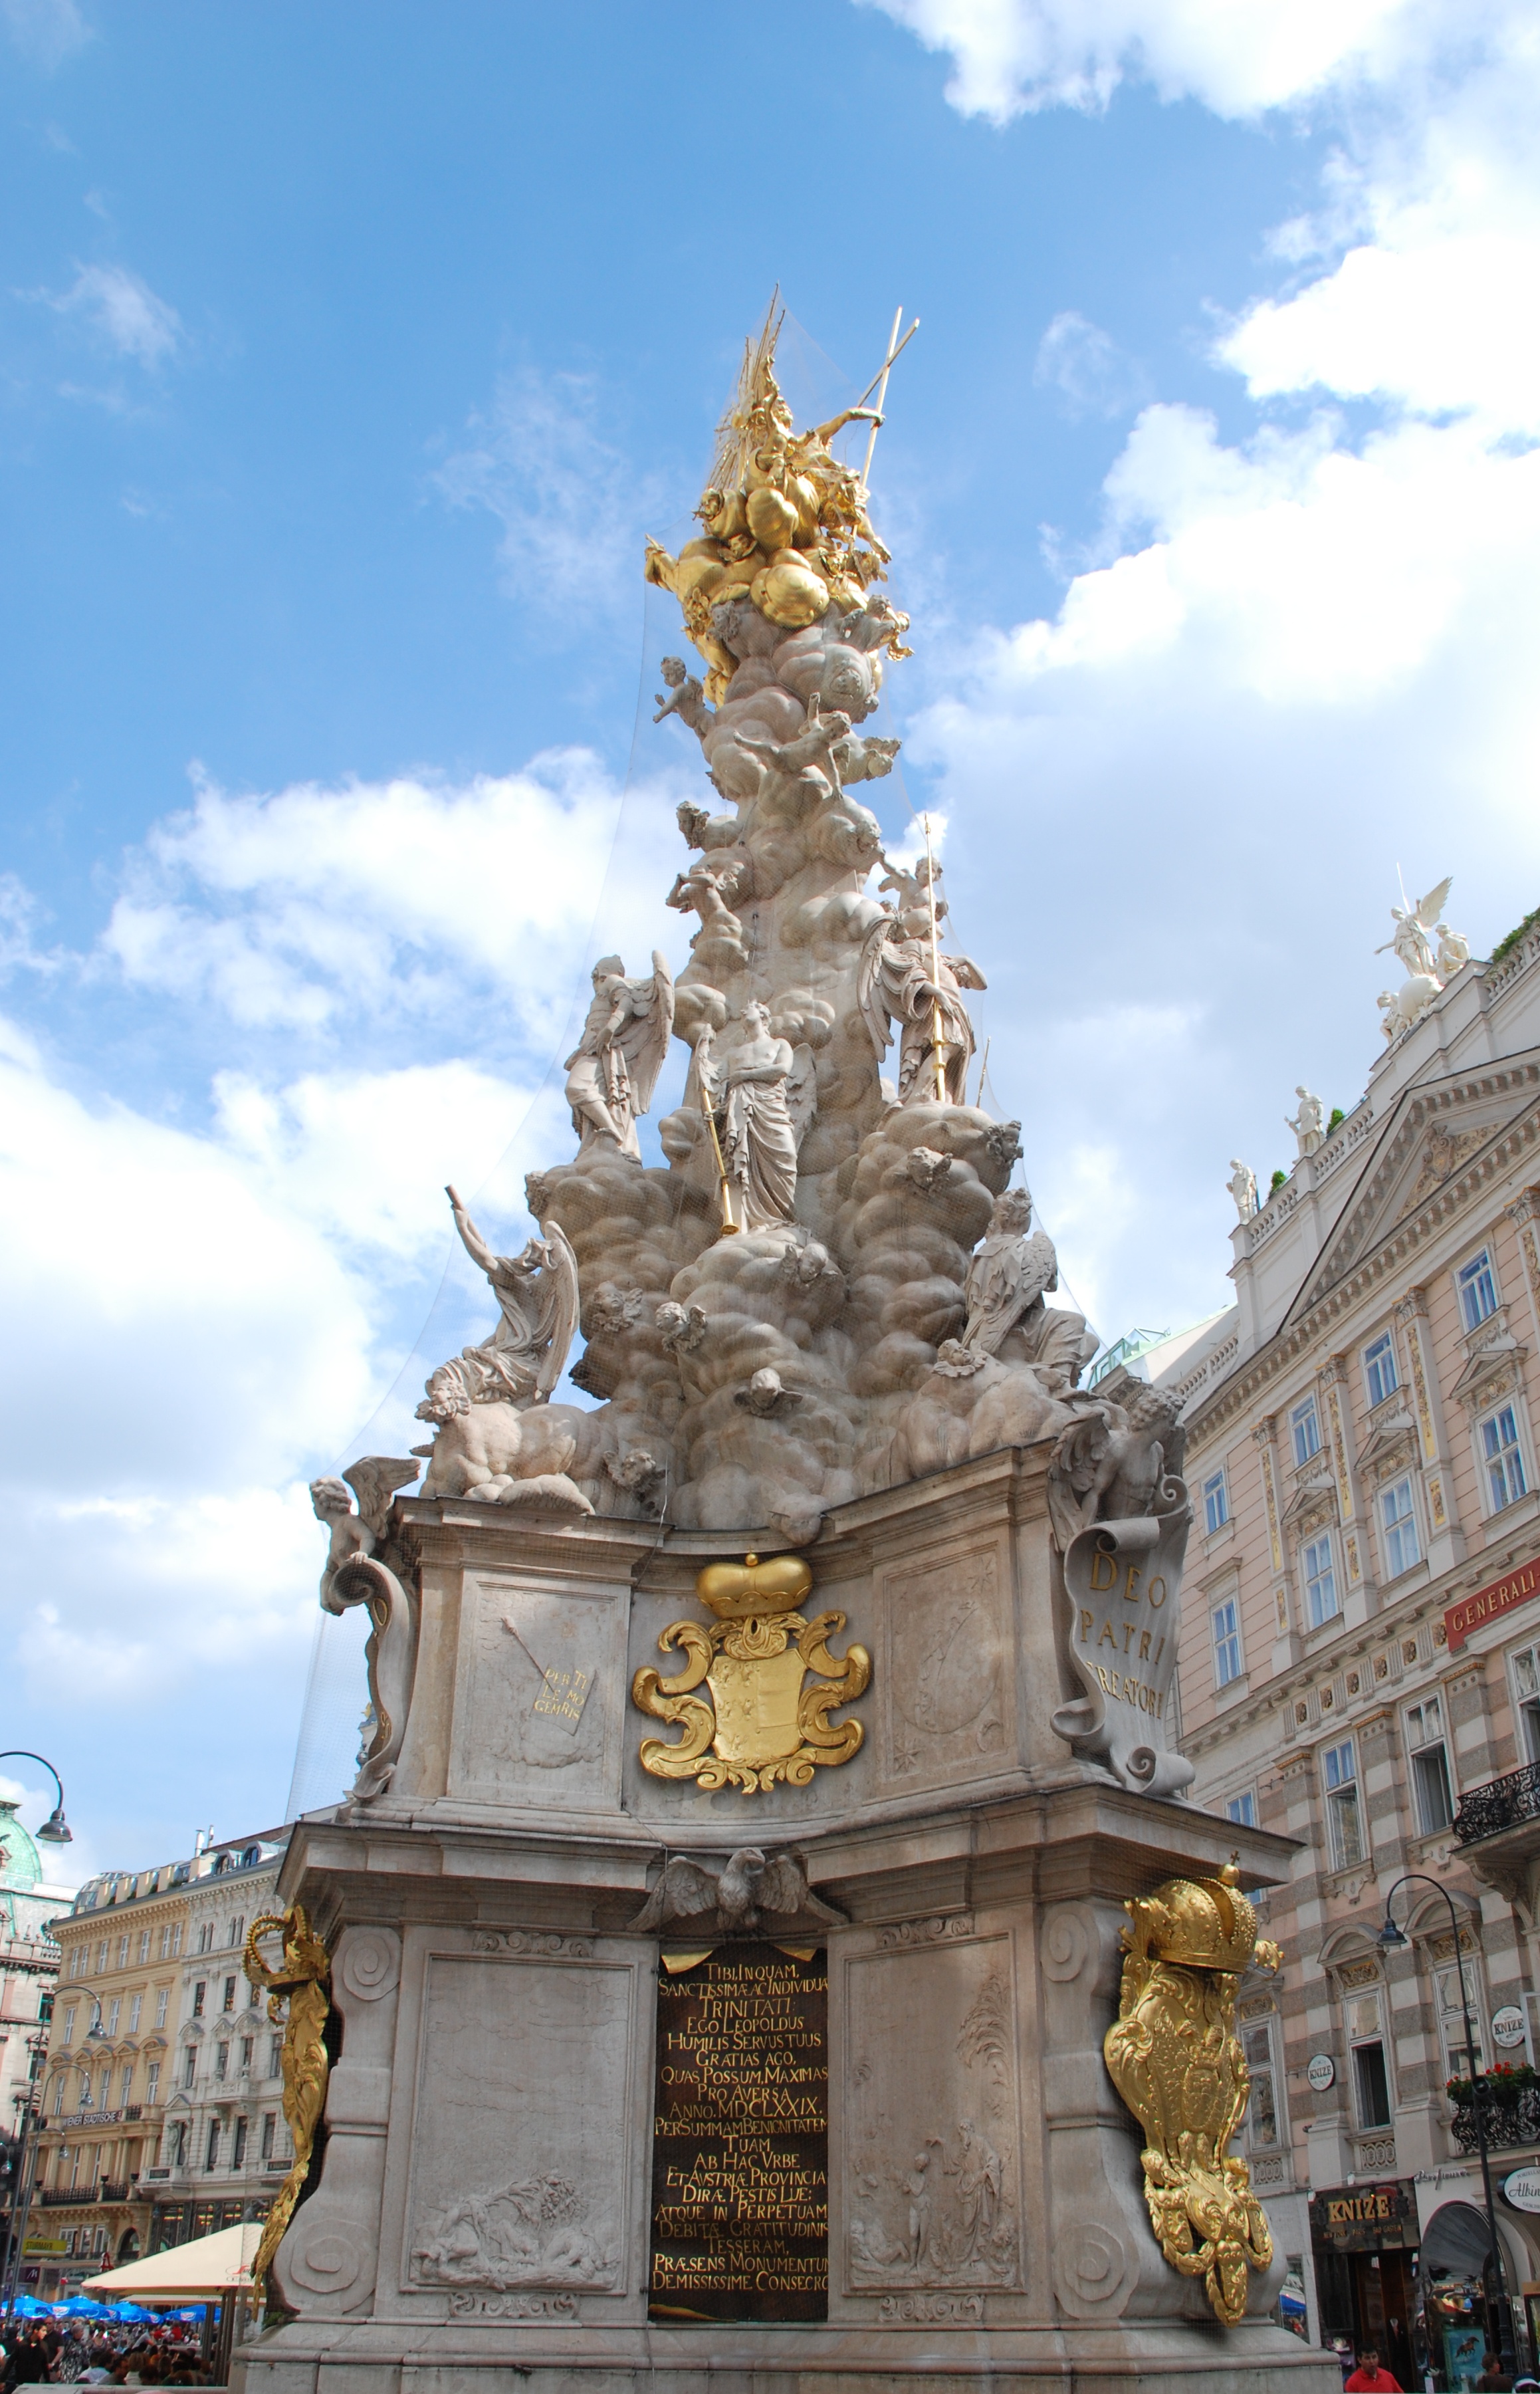
city, cityscape, europe, reflection, landmark, nikon, austria, sculpture, temple, vienna, d80, cityscapes, wien, nikond80, osterreich, graben, holytrinitycolumn, columnadelasant simatrinidad